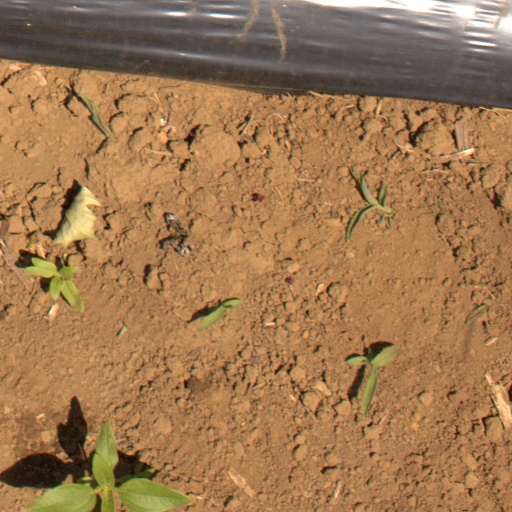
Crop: Jerusalem artichoke